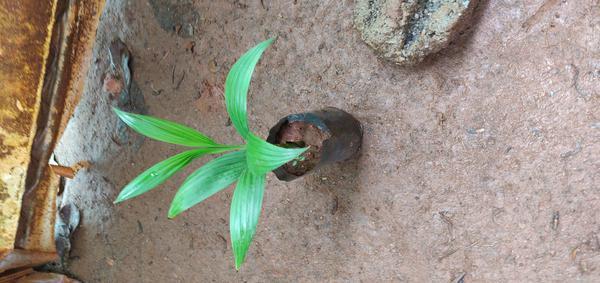
Plant: Betel_Nut